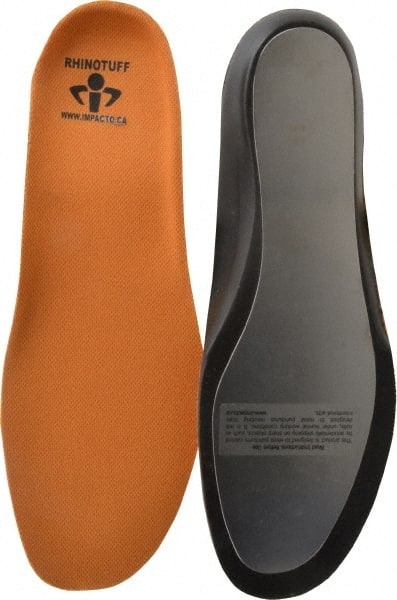
Impacto - 9 to 10 Men's (11 to 12 Women's) Polyurethane Foam Puncture Resistant Insoles
Brand: Impacto
Item #: 45460953 Brand: Impacto Model #: RHINOTUFFC Exact Tooling IR#: 04 Product Specifications 9 to 10 Men's (11 to 12 Women's) Polyurethane Foam Puncture Resistant Insoles - Support Type Puncture Resistant Insole Material Polyurethane Foam Men's Size (U.S.) 9-10 Women's Size (U.S.) 11-12 PSC Code 4240
Category: Sporting Goods > Athletics > Figure Skating & Hockey > Ice Skate Parts & Accessories > Skate Blade Guards